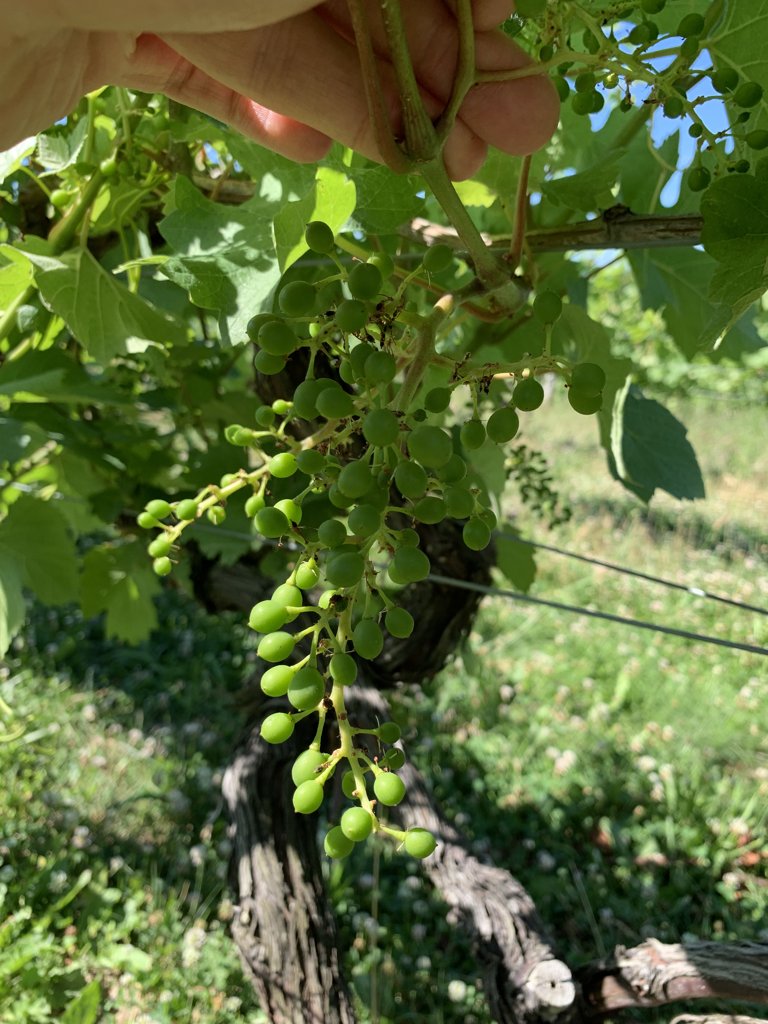
Berries visible: 112
Grape clusters: 2